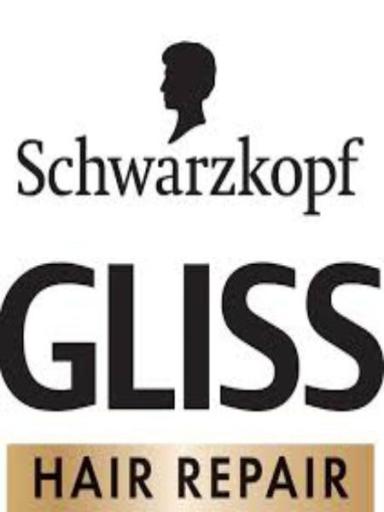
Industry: Necessities